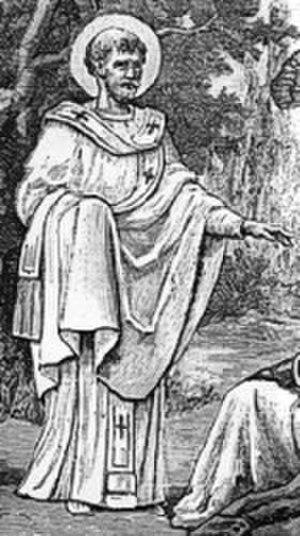
L'histoire de l'Église éthiopienne orthodoxe commence à sa fondation, vers le milieu du IVᵉ siècle par Frumence d'Aksoum. C'est une des premières Églises chrétiennes du continent africain. Après sa création dans le royaume d'Aksoum, le christianisme s'étend vers l'ouest et le sud. Au VIIᵉ siècle, les conquêtes musulmanes et l'installation de plusieurs sultanats dans la Corne de l'Afrique l'isolent partiellement du reste du monde chrétien. C'est la source du mythe du Royaume du prêtre Jean.